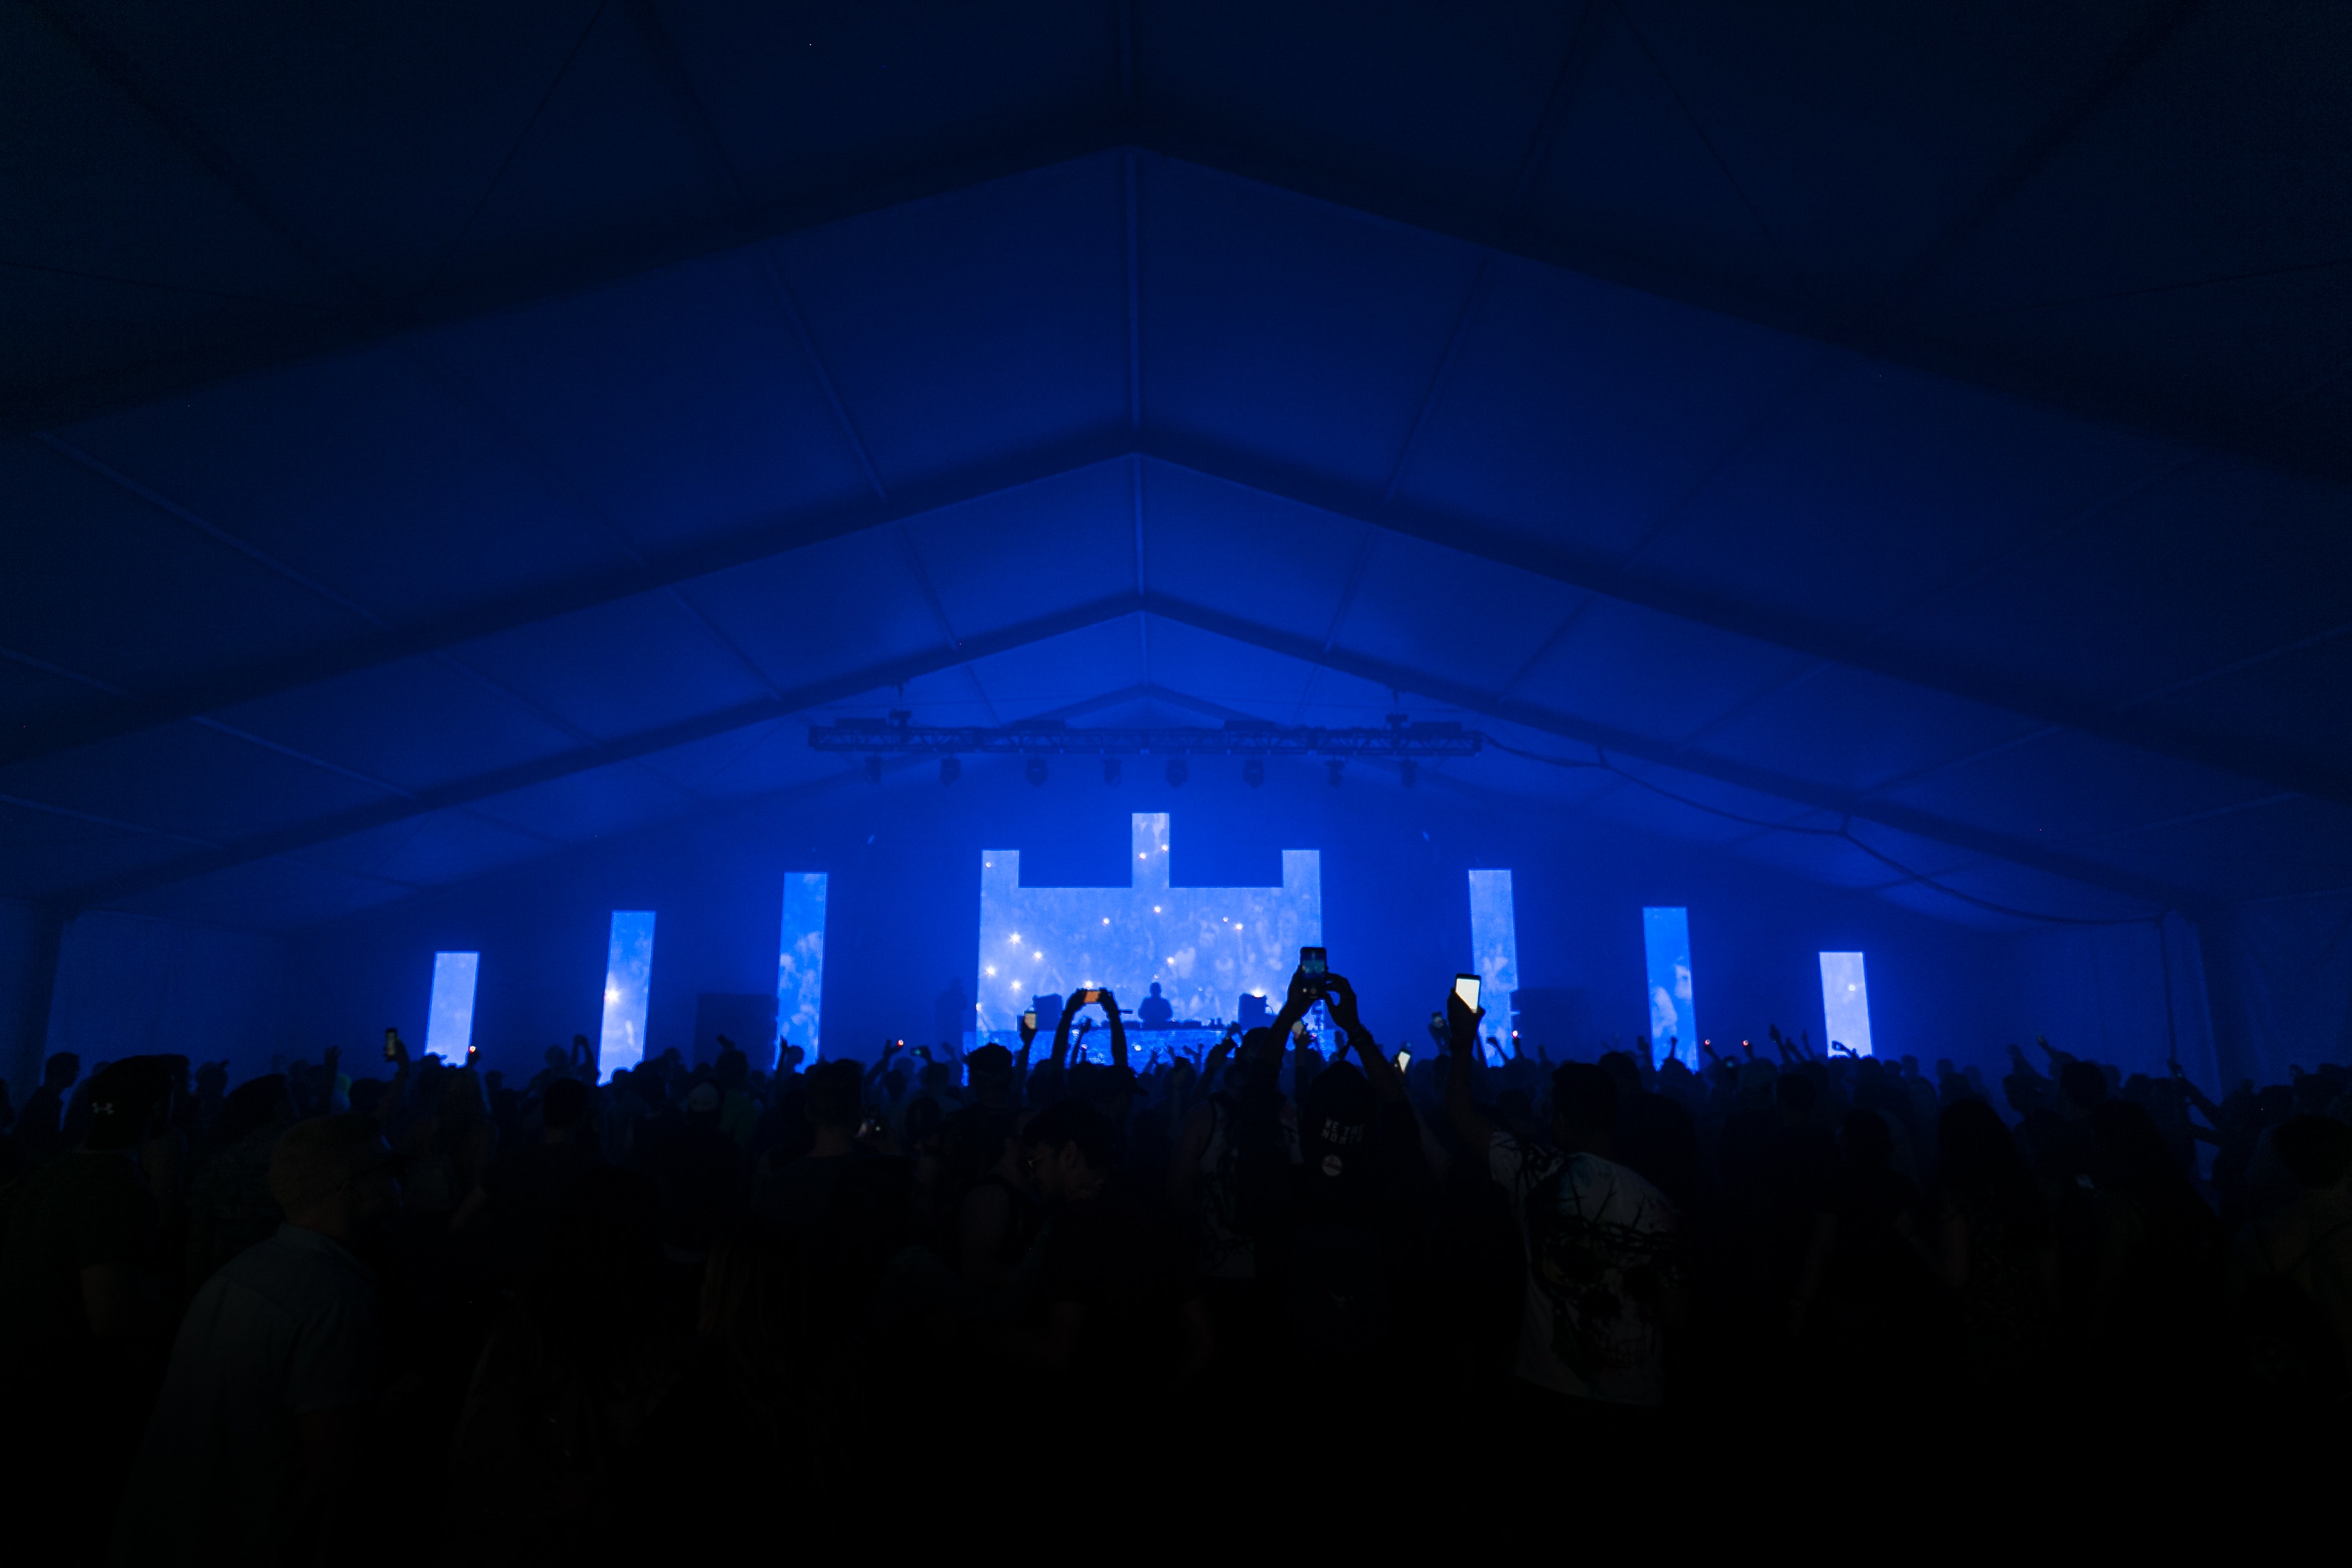
blue, light, performance, sky, lighting, stage, night, event, concert, architecture, performing arts, crowd, electric blue, darkness, music venue, performance art, house, city